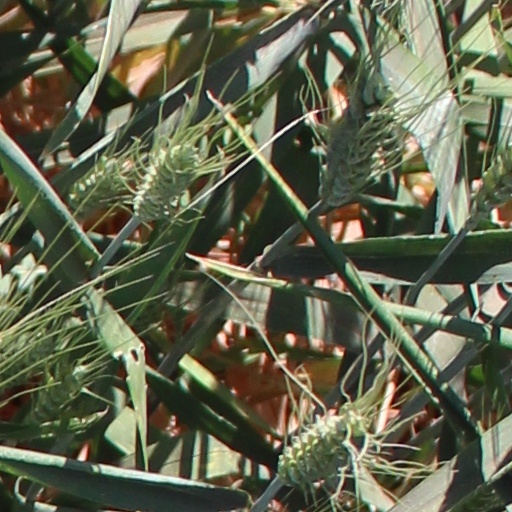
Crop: wheat